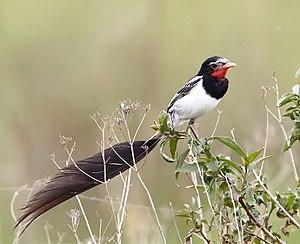
Le Moucherolle à queue large, appelé également Moucherolle à longue queue, est une espèce de passereau placée dans la famille des Tyrannidae. Son statut de conservation est Vulnérable selon la liste rouge de l'UICN.
La province de Formosa est une province de l'Argentine, située au nord-est du pays. Elle est bordée à l'ouest par la province de Salta, au sud par celle de Chaco et à l'est comme au nord par le Paraguay. Sa capitale est Formosa.
La province de Corrientes est une province du nord-est de l'Argentine, dont la capitale est la ville de Corrientes. Au nord comme à l'ouest elle est délimitée par le Río Paraná, qui la sépare du Paraguay et des provinces du Chaco et de Santa Fe ; sa frontière orientale est constituée par le río Uruguay, qui la sépare de la République d'Uruguay et du Brésil ; les rivières Guayquiraró et Mocoretá délimitent sa frontière sud avec la province d'Entre Ríos. Au nord-est se trouve sa seule frontière artificielle, qui la sépare de la province de Misiones.